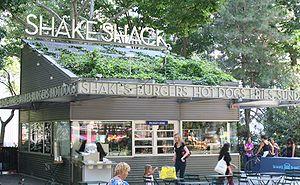
Shake Shack est une chaîne de restauration rapide basée essentiellement dans la ville de New York, aux États-Unis qui propose une cuisine à base de hamburgers, hot-dogs, frites et milk-shakes. Les clients peuvent ainsi y consommer le petit déjeuner, le repas de midi ou le repas du soir. Shake Shack propose également de la nourriture pour chiens appelée "Pooch-ini" et "Bag O' Bones".
Ceci est une liste de restaurants de hamburgers remarquables. Un hamburger est un sandwich consistant en une ou plusieurs pièces de viande hachée cuite placée à l'intérieur d'un pain à hamburger en tranches. Les hamburgers sont souvent servis avec de la laitue, du bacon, des tomates, des oignons, des cornichons, du fromage et des condiments tels que la moutarde, la mayonnaise, le ketchup et la relish. Cette liste comprend les restaurants et les fast-foods qui servent principalement des hamburgers et des produits connexes.